Florent Groberg

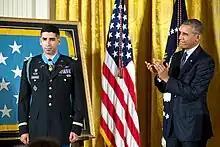
Groberg received the Medal of Honor on November 12, 2015.

For his August 2012 actions, Groberg received the Medal of Honor, the highest military honor in the United States. Groberg is the 19th recipient of the Medal of Honor after the Vietnam War, the first foreign-born recipient since the Vietnam War and the 10th living recipient. President Barack Obama awarded the Medal of Honor to Groberg on November 12, 2015 at a ceremony at the White House.